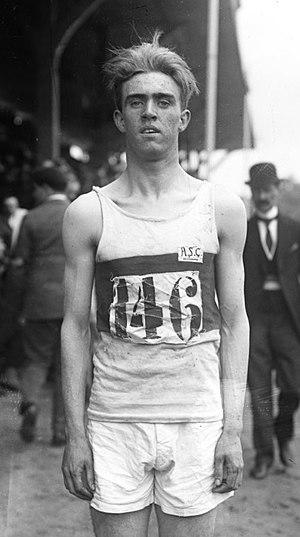
Émile Ali-Khan, né le 6 juin 1902 et mort à une date inconnue, est un athlète français spécialiste du sprint.